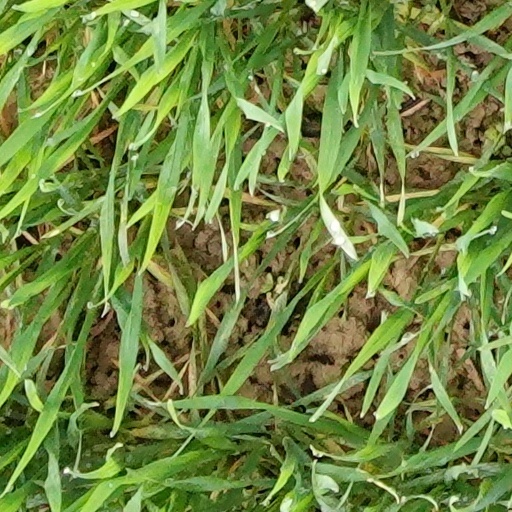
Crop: wheat